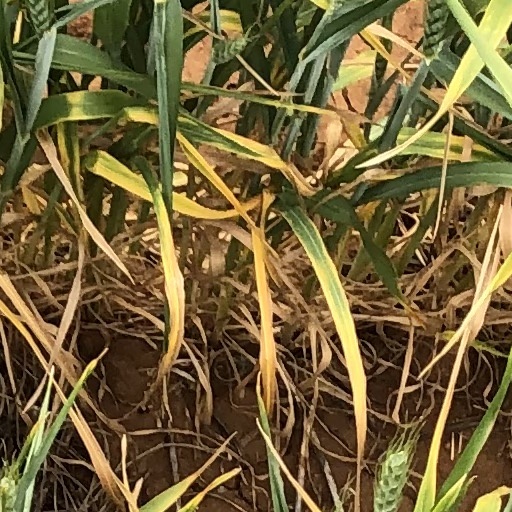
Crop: wheat